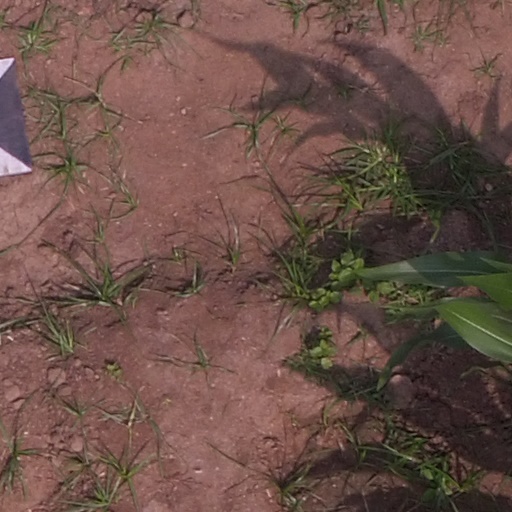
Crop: maize; corn